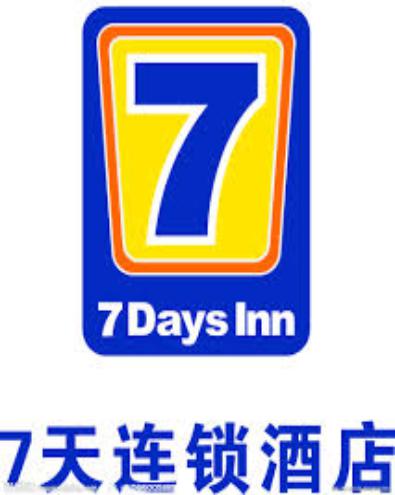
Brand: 7Days Inn
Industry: Others